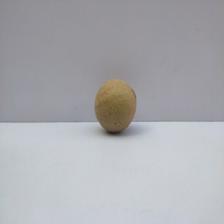
Size: Small